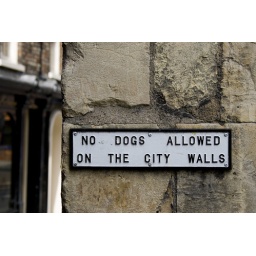
A frequently displayed sign around the city walls of York. This one is at Monk bar.